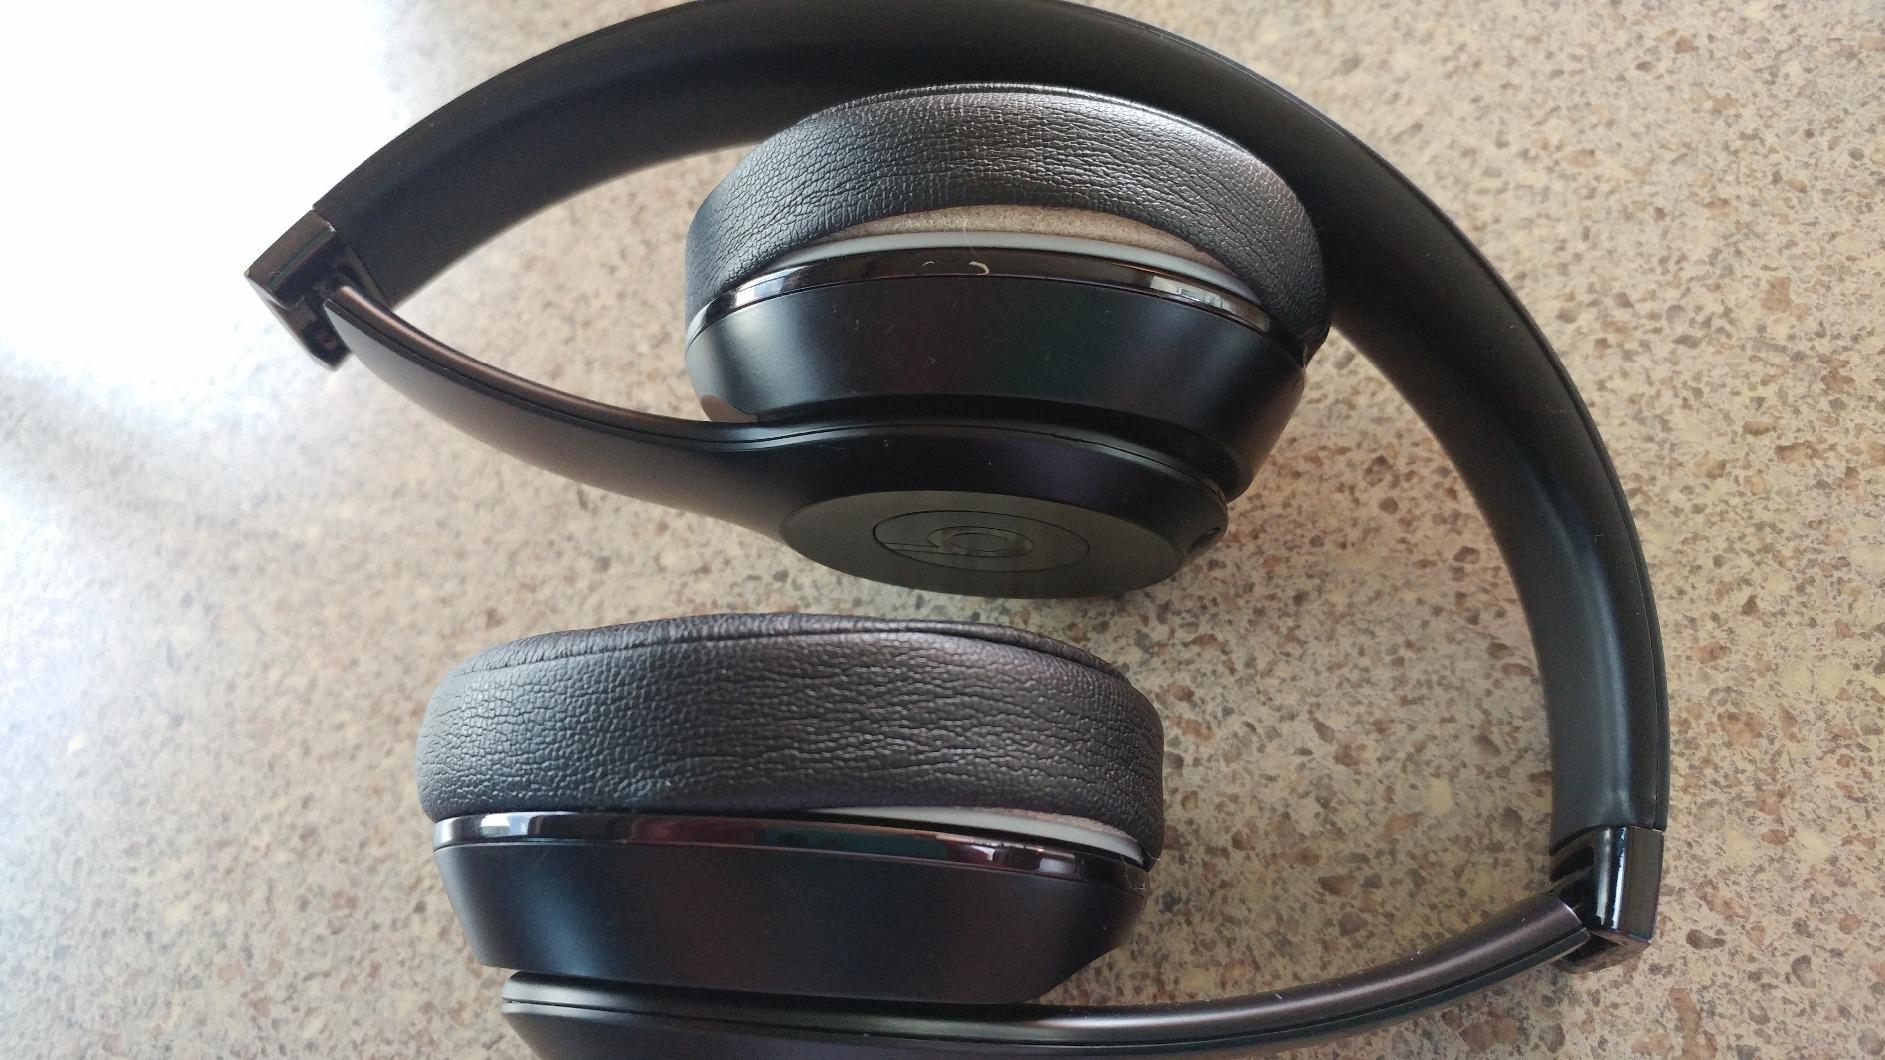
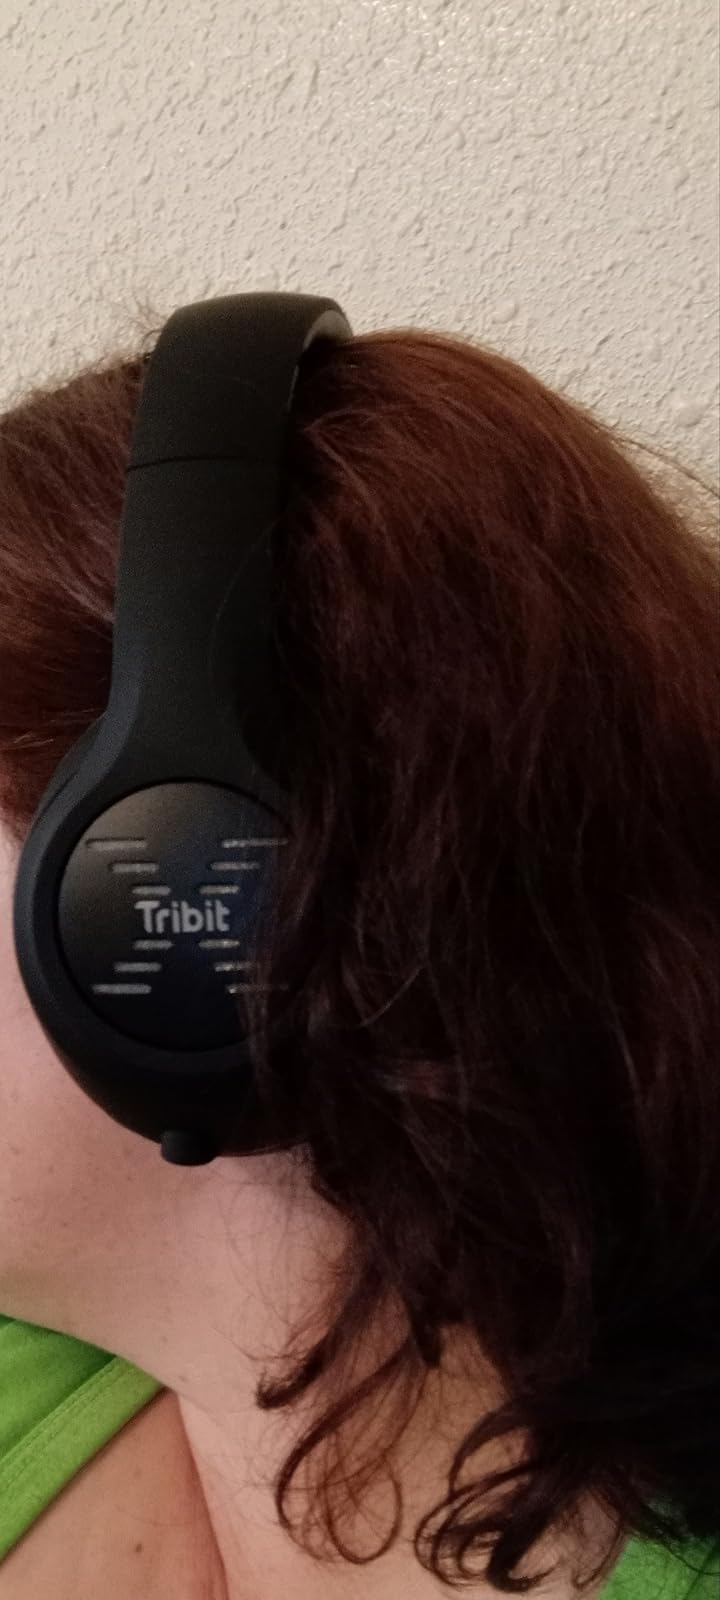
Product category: headphones
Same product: no